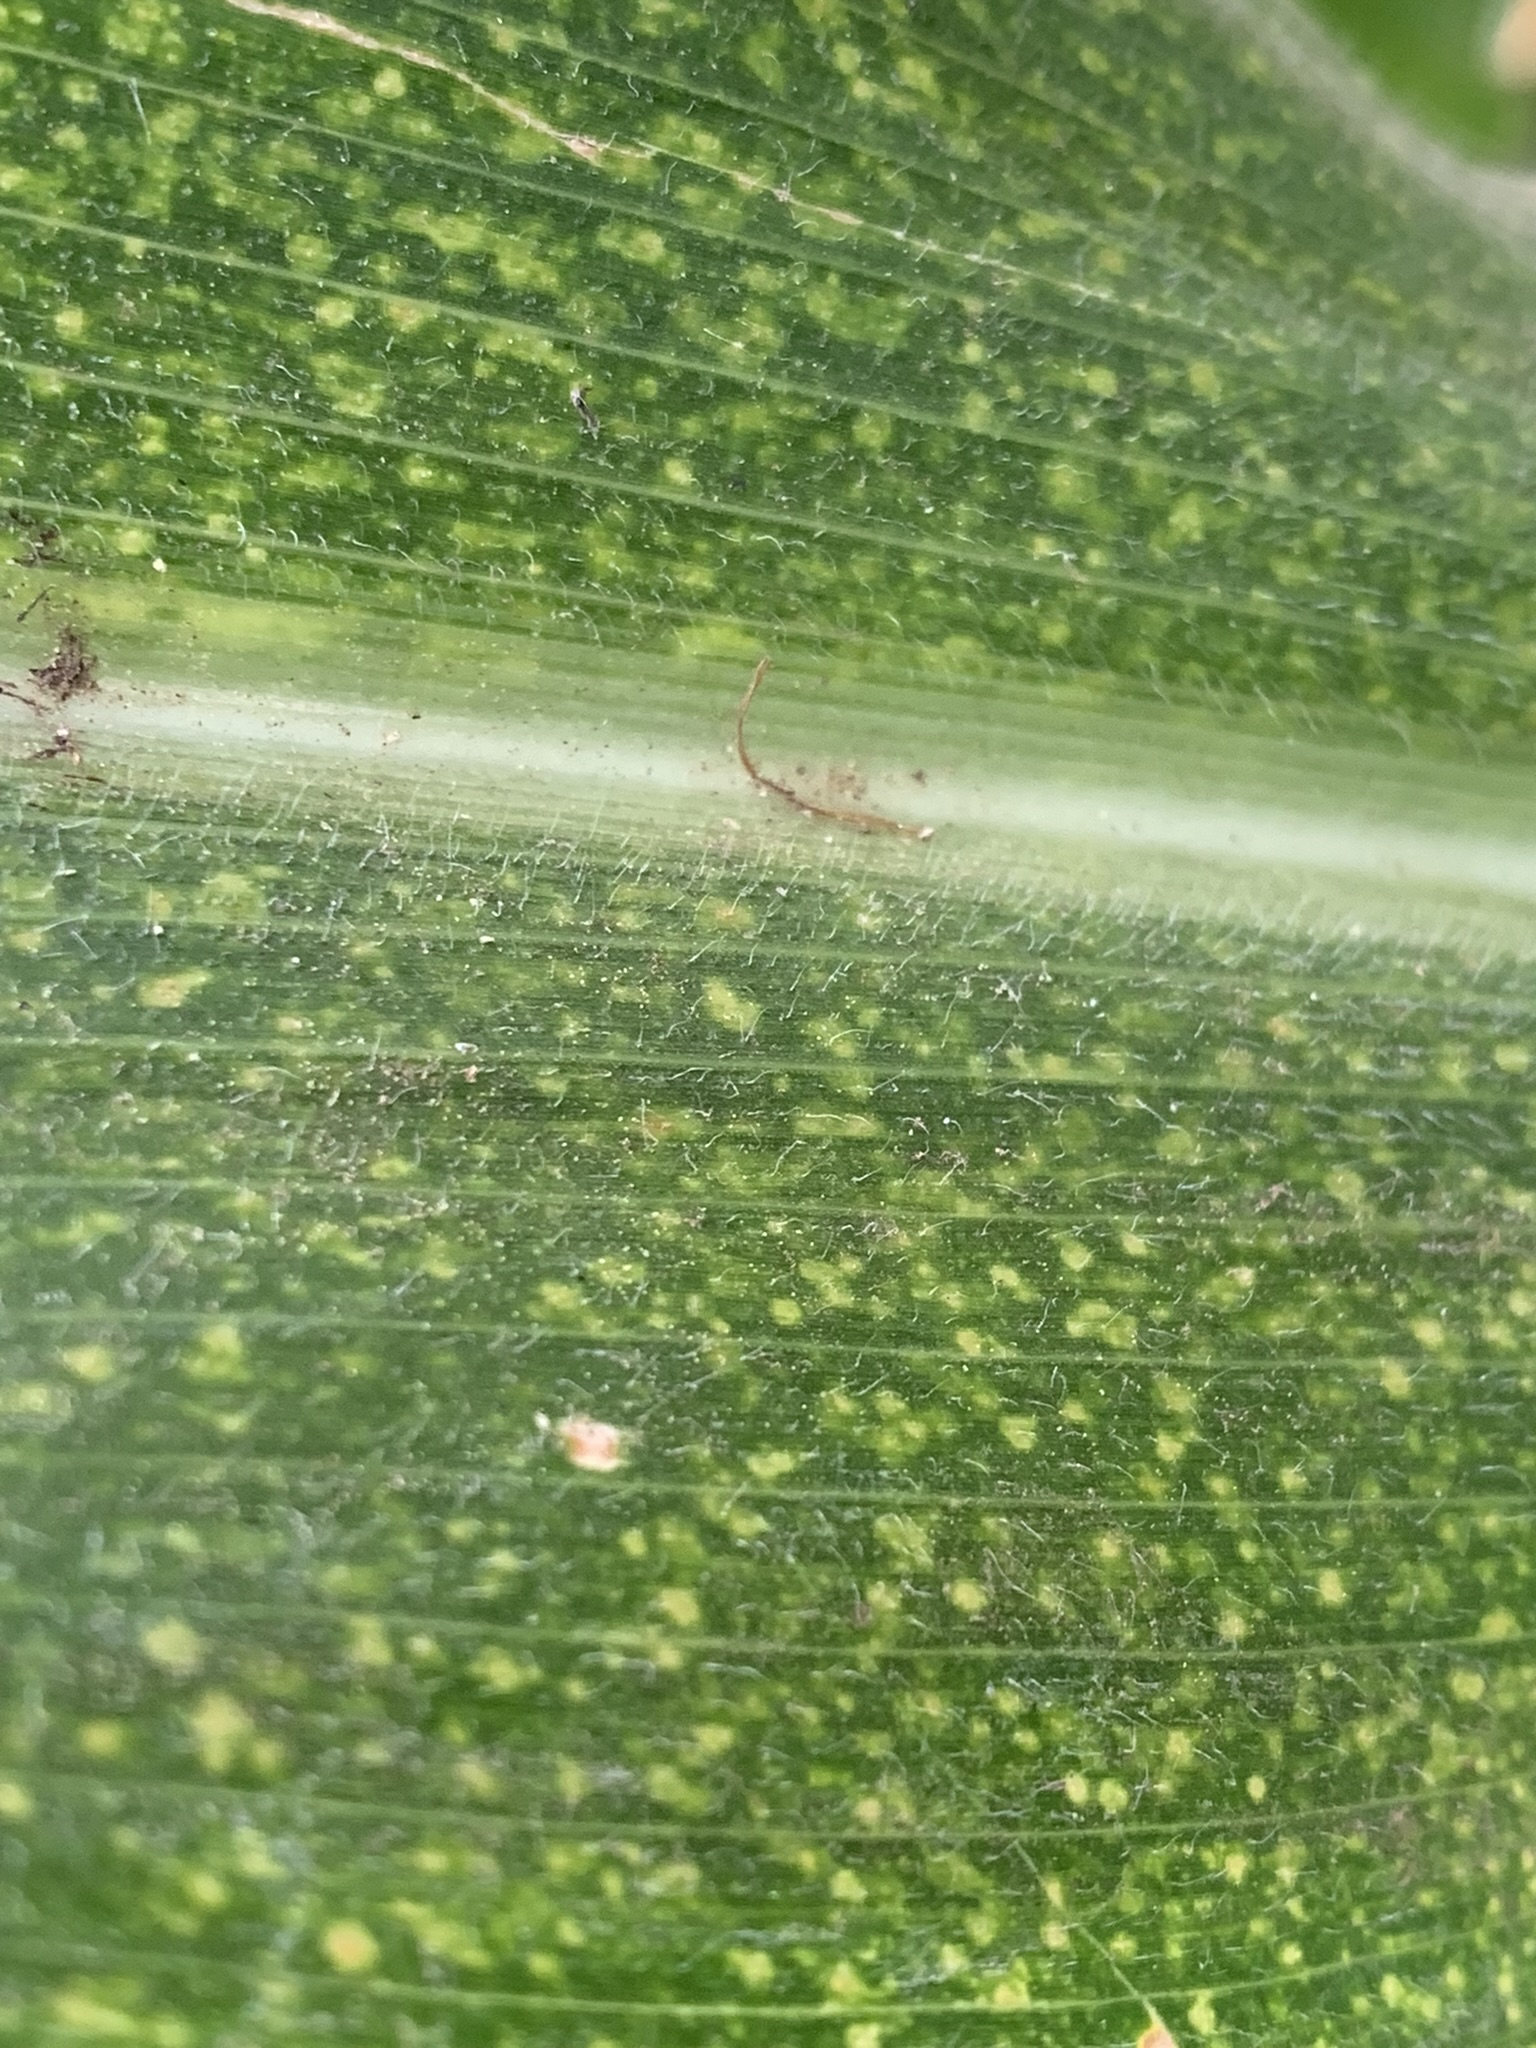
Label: MLN